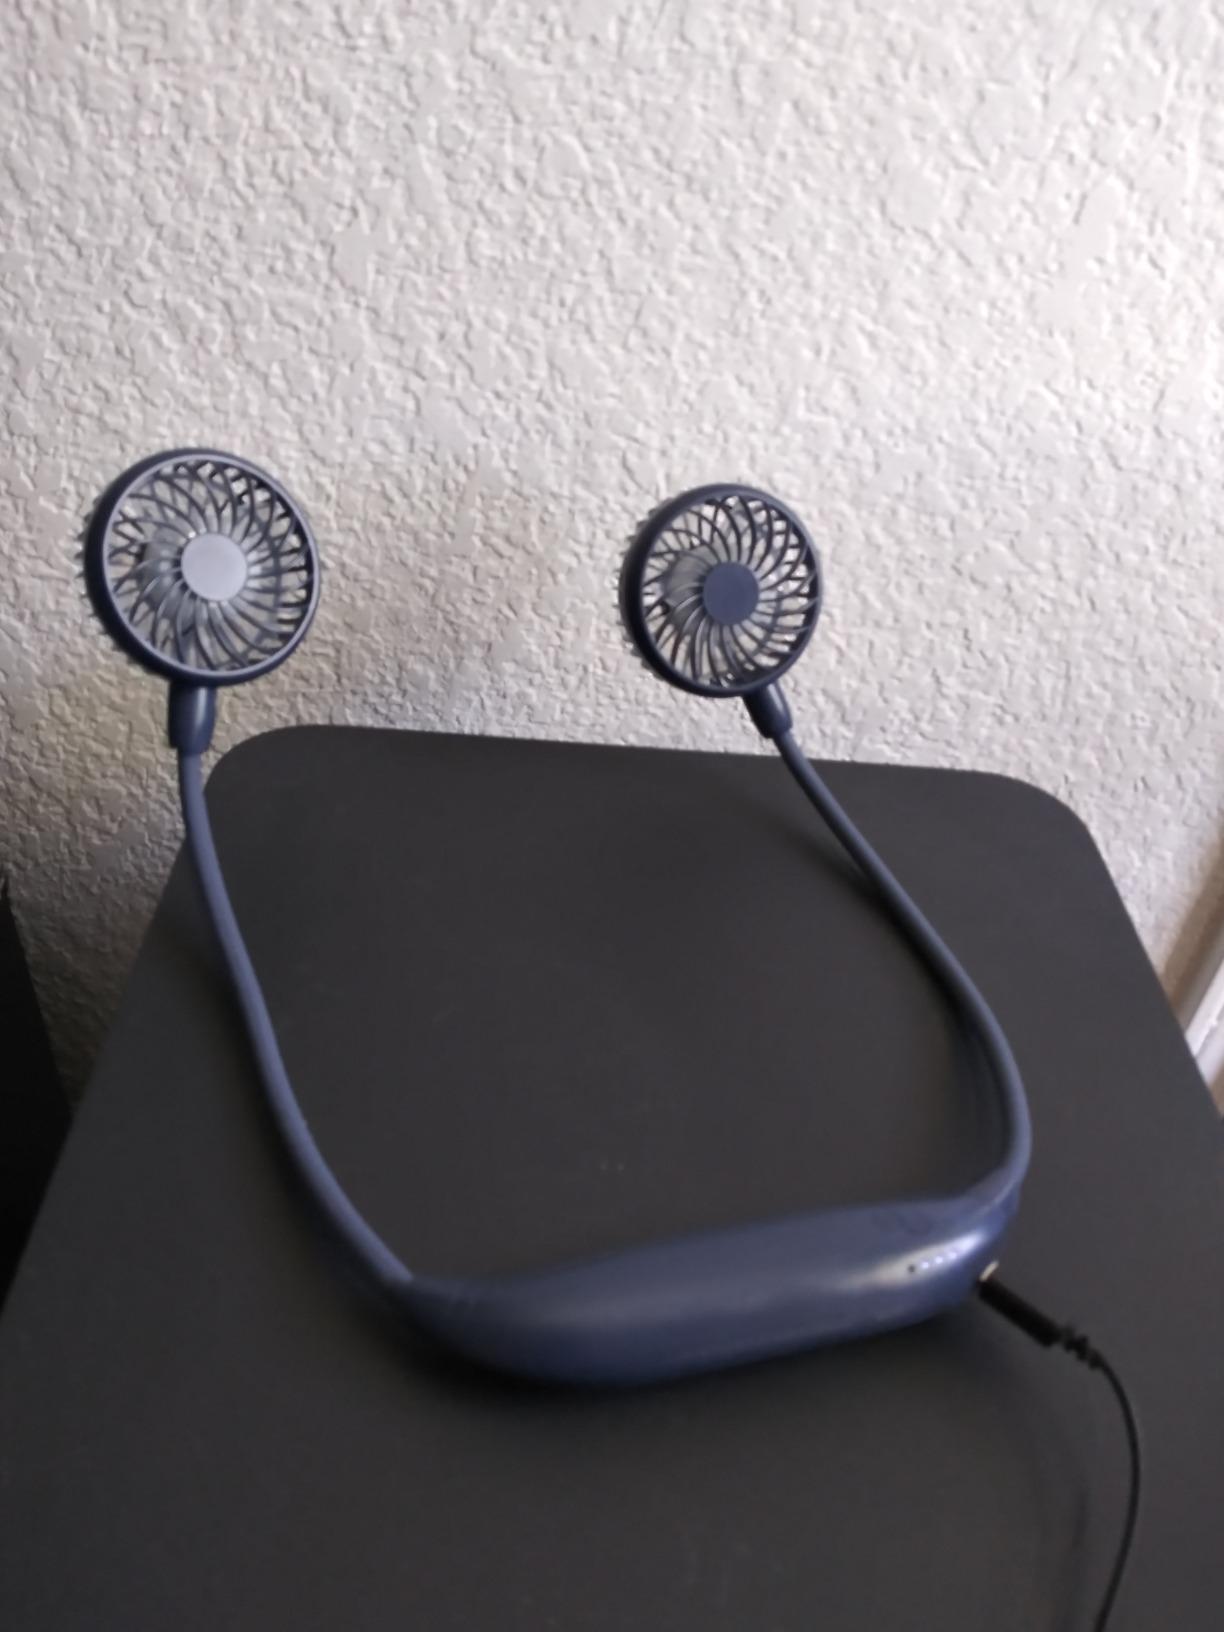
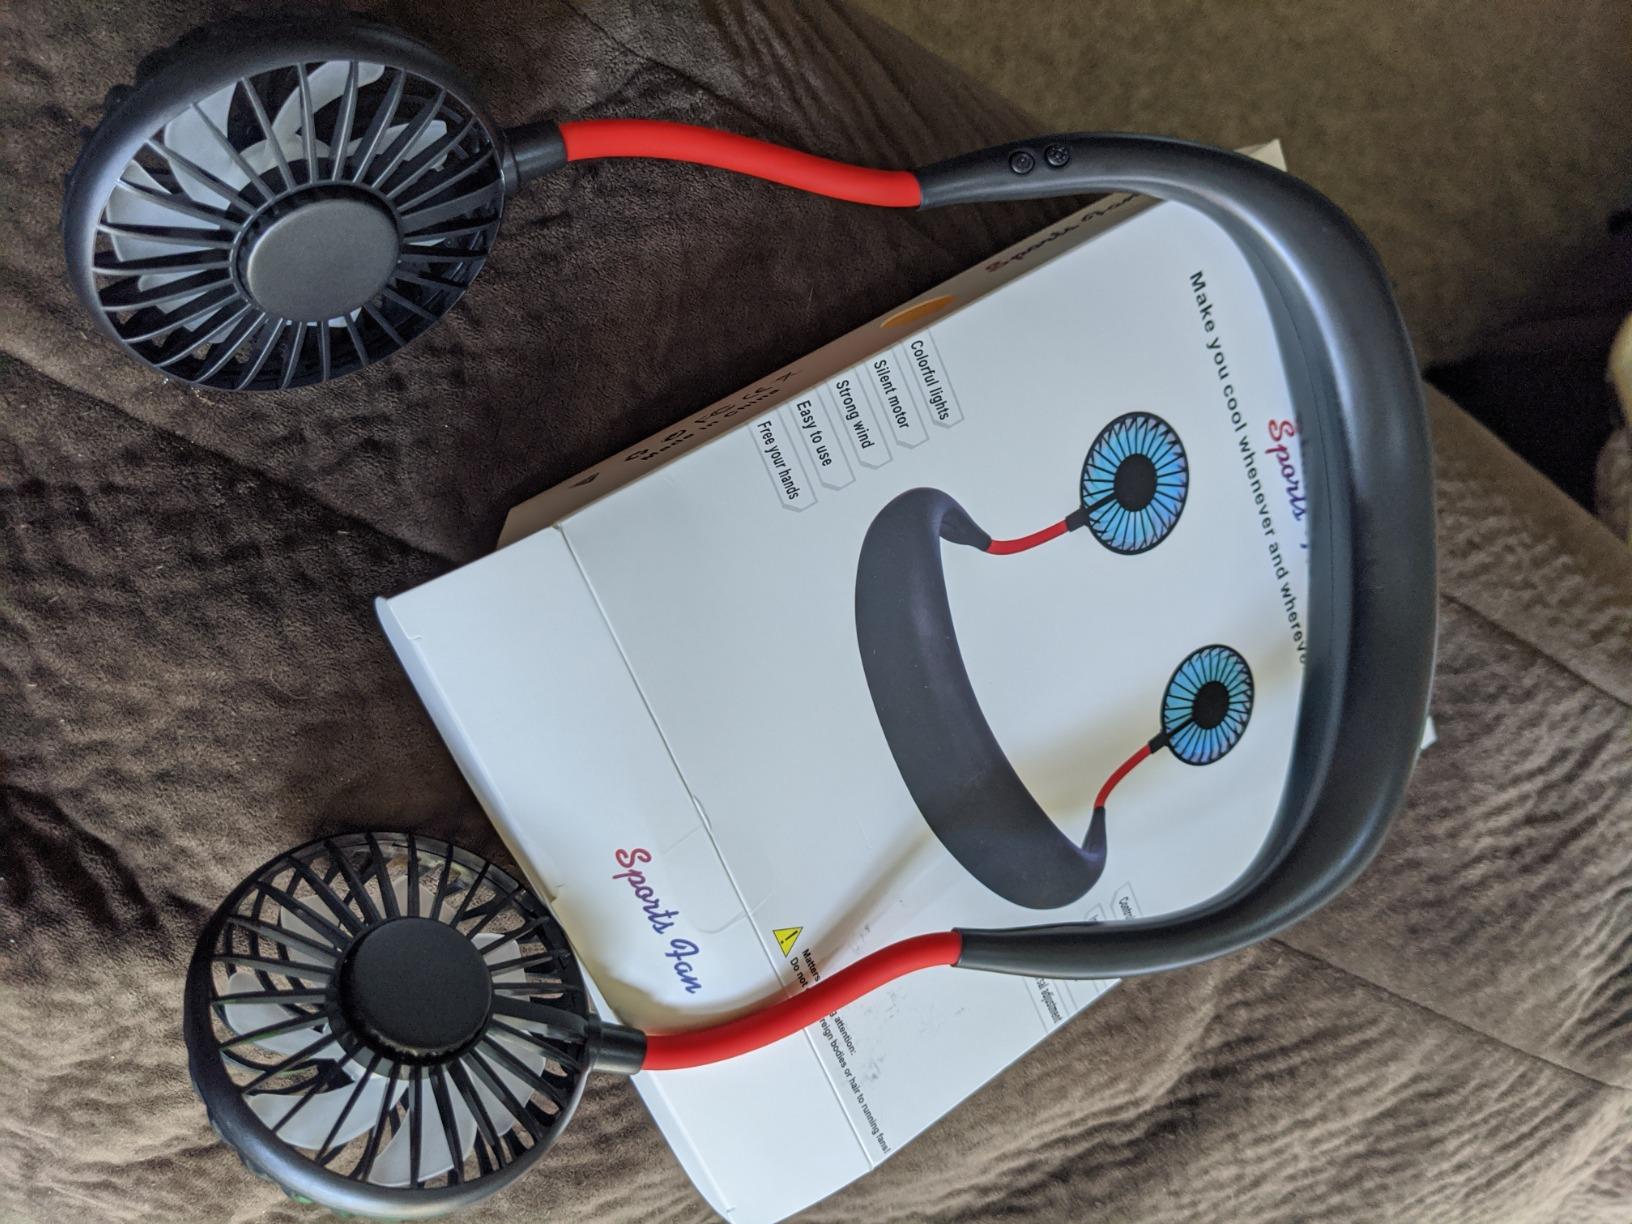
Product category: fan
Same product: no